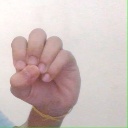
अक्षर: उ